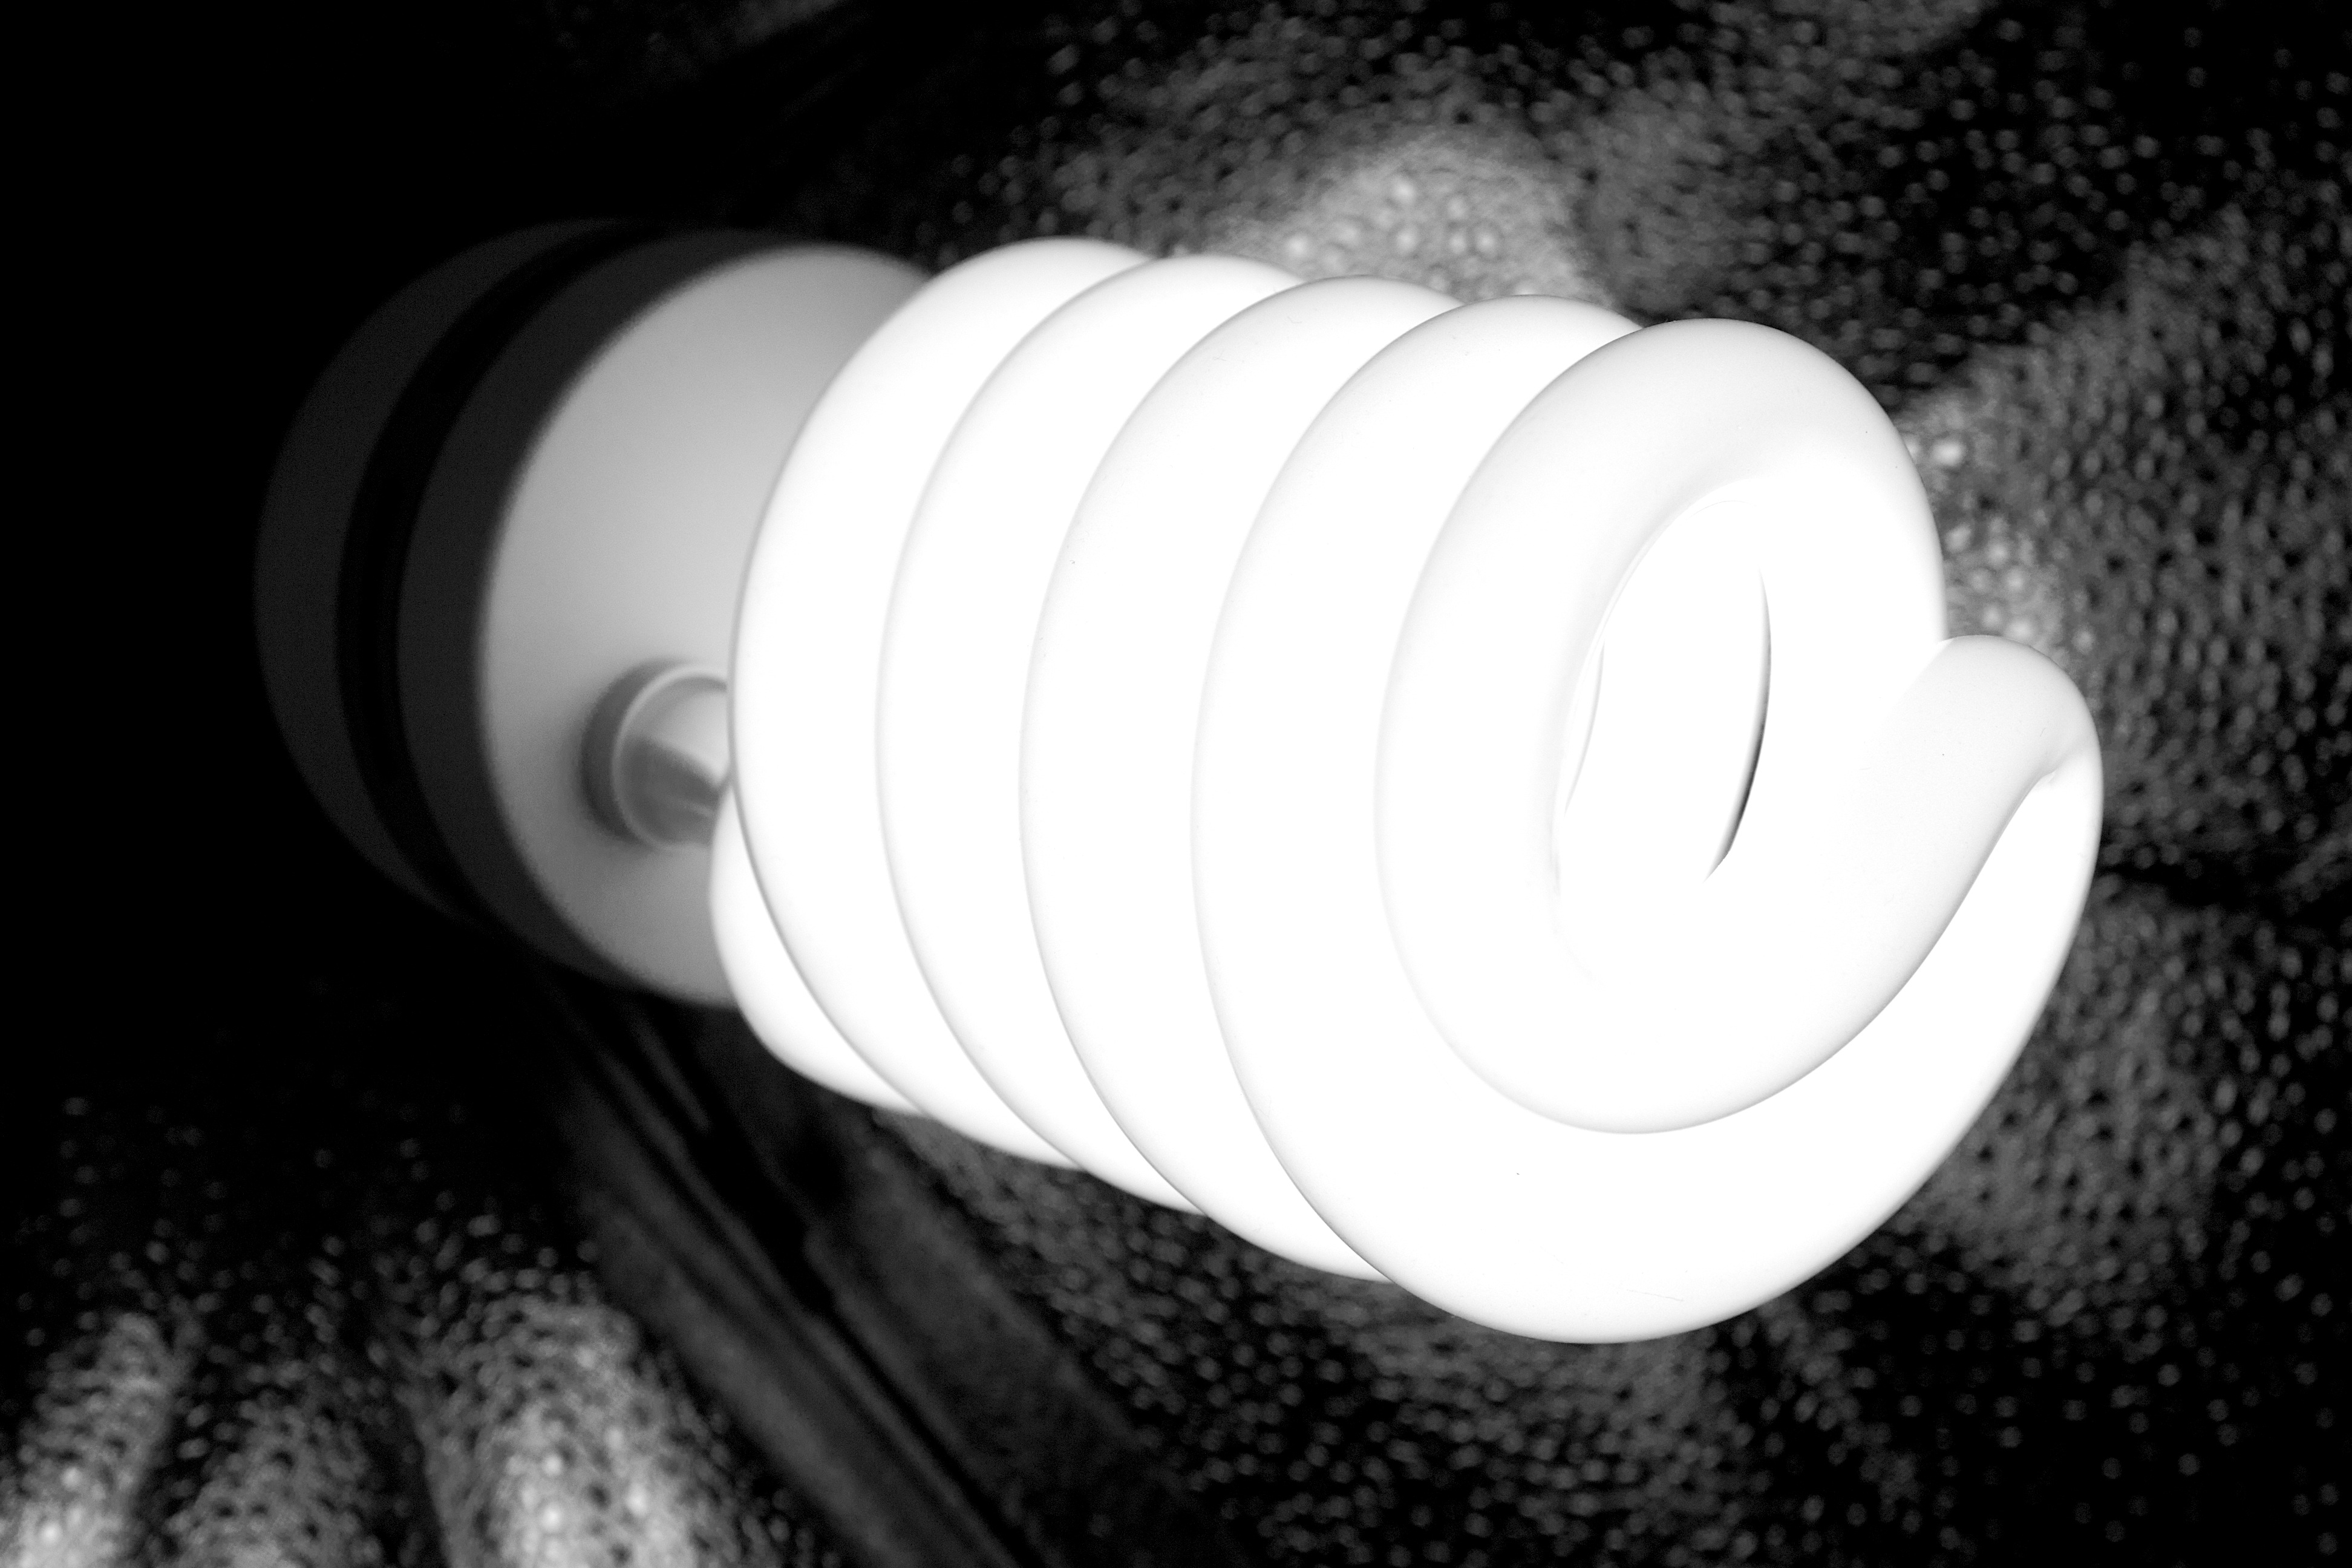
light, glowing, black and white, technology, white, spiral, bulb, electrical, glow, lamp, electricity, monochrome, lighting, lightbulb, circle, energy, product, power, bright, idea, electric, invention, monochrome photography, incandescent light bulb